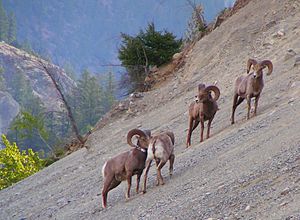
Kootenay National Park / Galleri
Kootenay National Park er en nationalpark og et verdensarvsområde i de sydøstlige dele af provinsen British Columbia i Canada. Parken blev oprettet i året 1920 og omfatter et areal af 1.406 kvadratkilometer. Den har navn efter Kootenay River, der er en af de større floder som flyder igennem parken. Kootenay nationalpark grænser til Banff National Park og Yoho National Park. Iberegnet Jasper National Park, som ligger nord for Banff og ikke deler grænse med Kootenay, danner disse parker et af de større sammenhængende beskytte område i de klippefyldte bjerge i det vestlige Canada.